Stagecoach (1939 film)

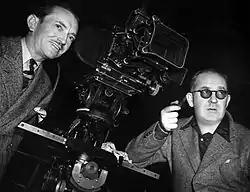
Cinematographer Bert Glennon and director John Ford

John Ford admitted that he took inspiration from a 1907 painting by Frederic Remington named "Downing the Nigh Leader" for the chase scene.